Gudea cylinders

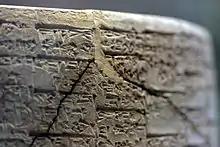
Gudea cylinder close up showing cuneiform

The two cylinders were labelled A and B, with A being 61 cm high with a diameter of 32 cm and B being 56 cm with a diameter of 33 cm. The cylinders were hollow with perforations in the centre for mounting. These were originally found with clay plugs filling the holes, and the cylinders themselves filled with an unknown type of plaster. The clay shells of the cylinders are approximately 2.5 to 3 cm thick. Both cylinders were cracked and in need of restoration and the Louvre still holds 12 cylinder fragments, some of which can be used to restore a section of cylinder B. Cylinder A contains thirty columns and cylinder B twenty four. These columns are divided into between sixteen and thirty-five cases per column containing between one and six lines per case. The cuneiform was meant to be read with the cylinders in a horizontal position and is a typical form used between the Akkadian Empire and the Ur III dynasty, typical of inscriptions dating to the 2nd Dynasty of Lagash. Script differences in the shapes of certain signs indicate that the cylinders were written by different scribes.